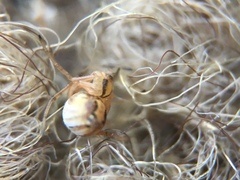
Species: Lactrodectus_hesperus